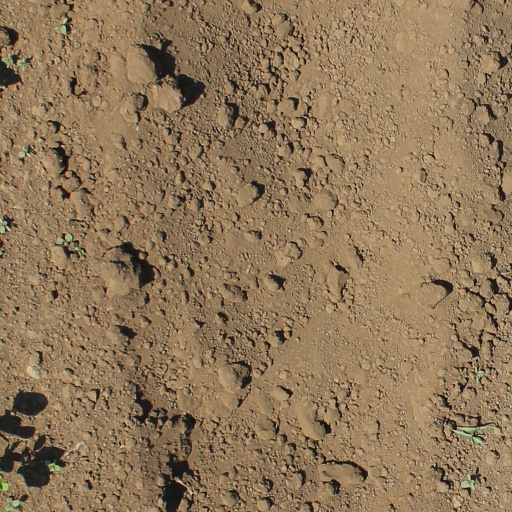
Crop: soybean